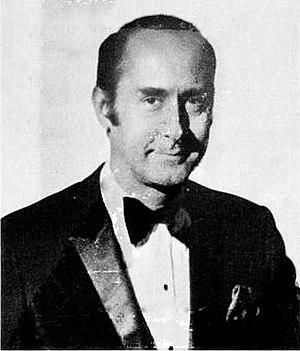
La bossa nova, ou bossanova, ou bossa-nova, familièrement la « bossa », est un genre musical issu du croisement de la samba et du cool jazz ayant émergé à la fin des années 1950 à Rio de Janeiro au Brésil et qui est devenu l'un des styles musicaux brésiliens les plus connus dans le monde. La bossa nova se popularise significativement à partir du début des années 1960, d'abord au Brésil puis aux États-Unis et en Europe.
Henry Mancini est un compositeur, arrangeur et chef d'orchestre américain de musiques de films né le 16 avril 1924 à Cleveland et mort le 14 juin 1994 à Los Angeles.